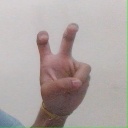
अक्षर: ई